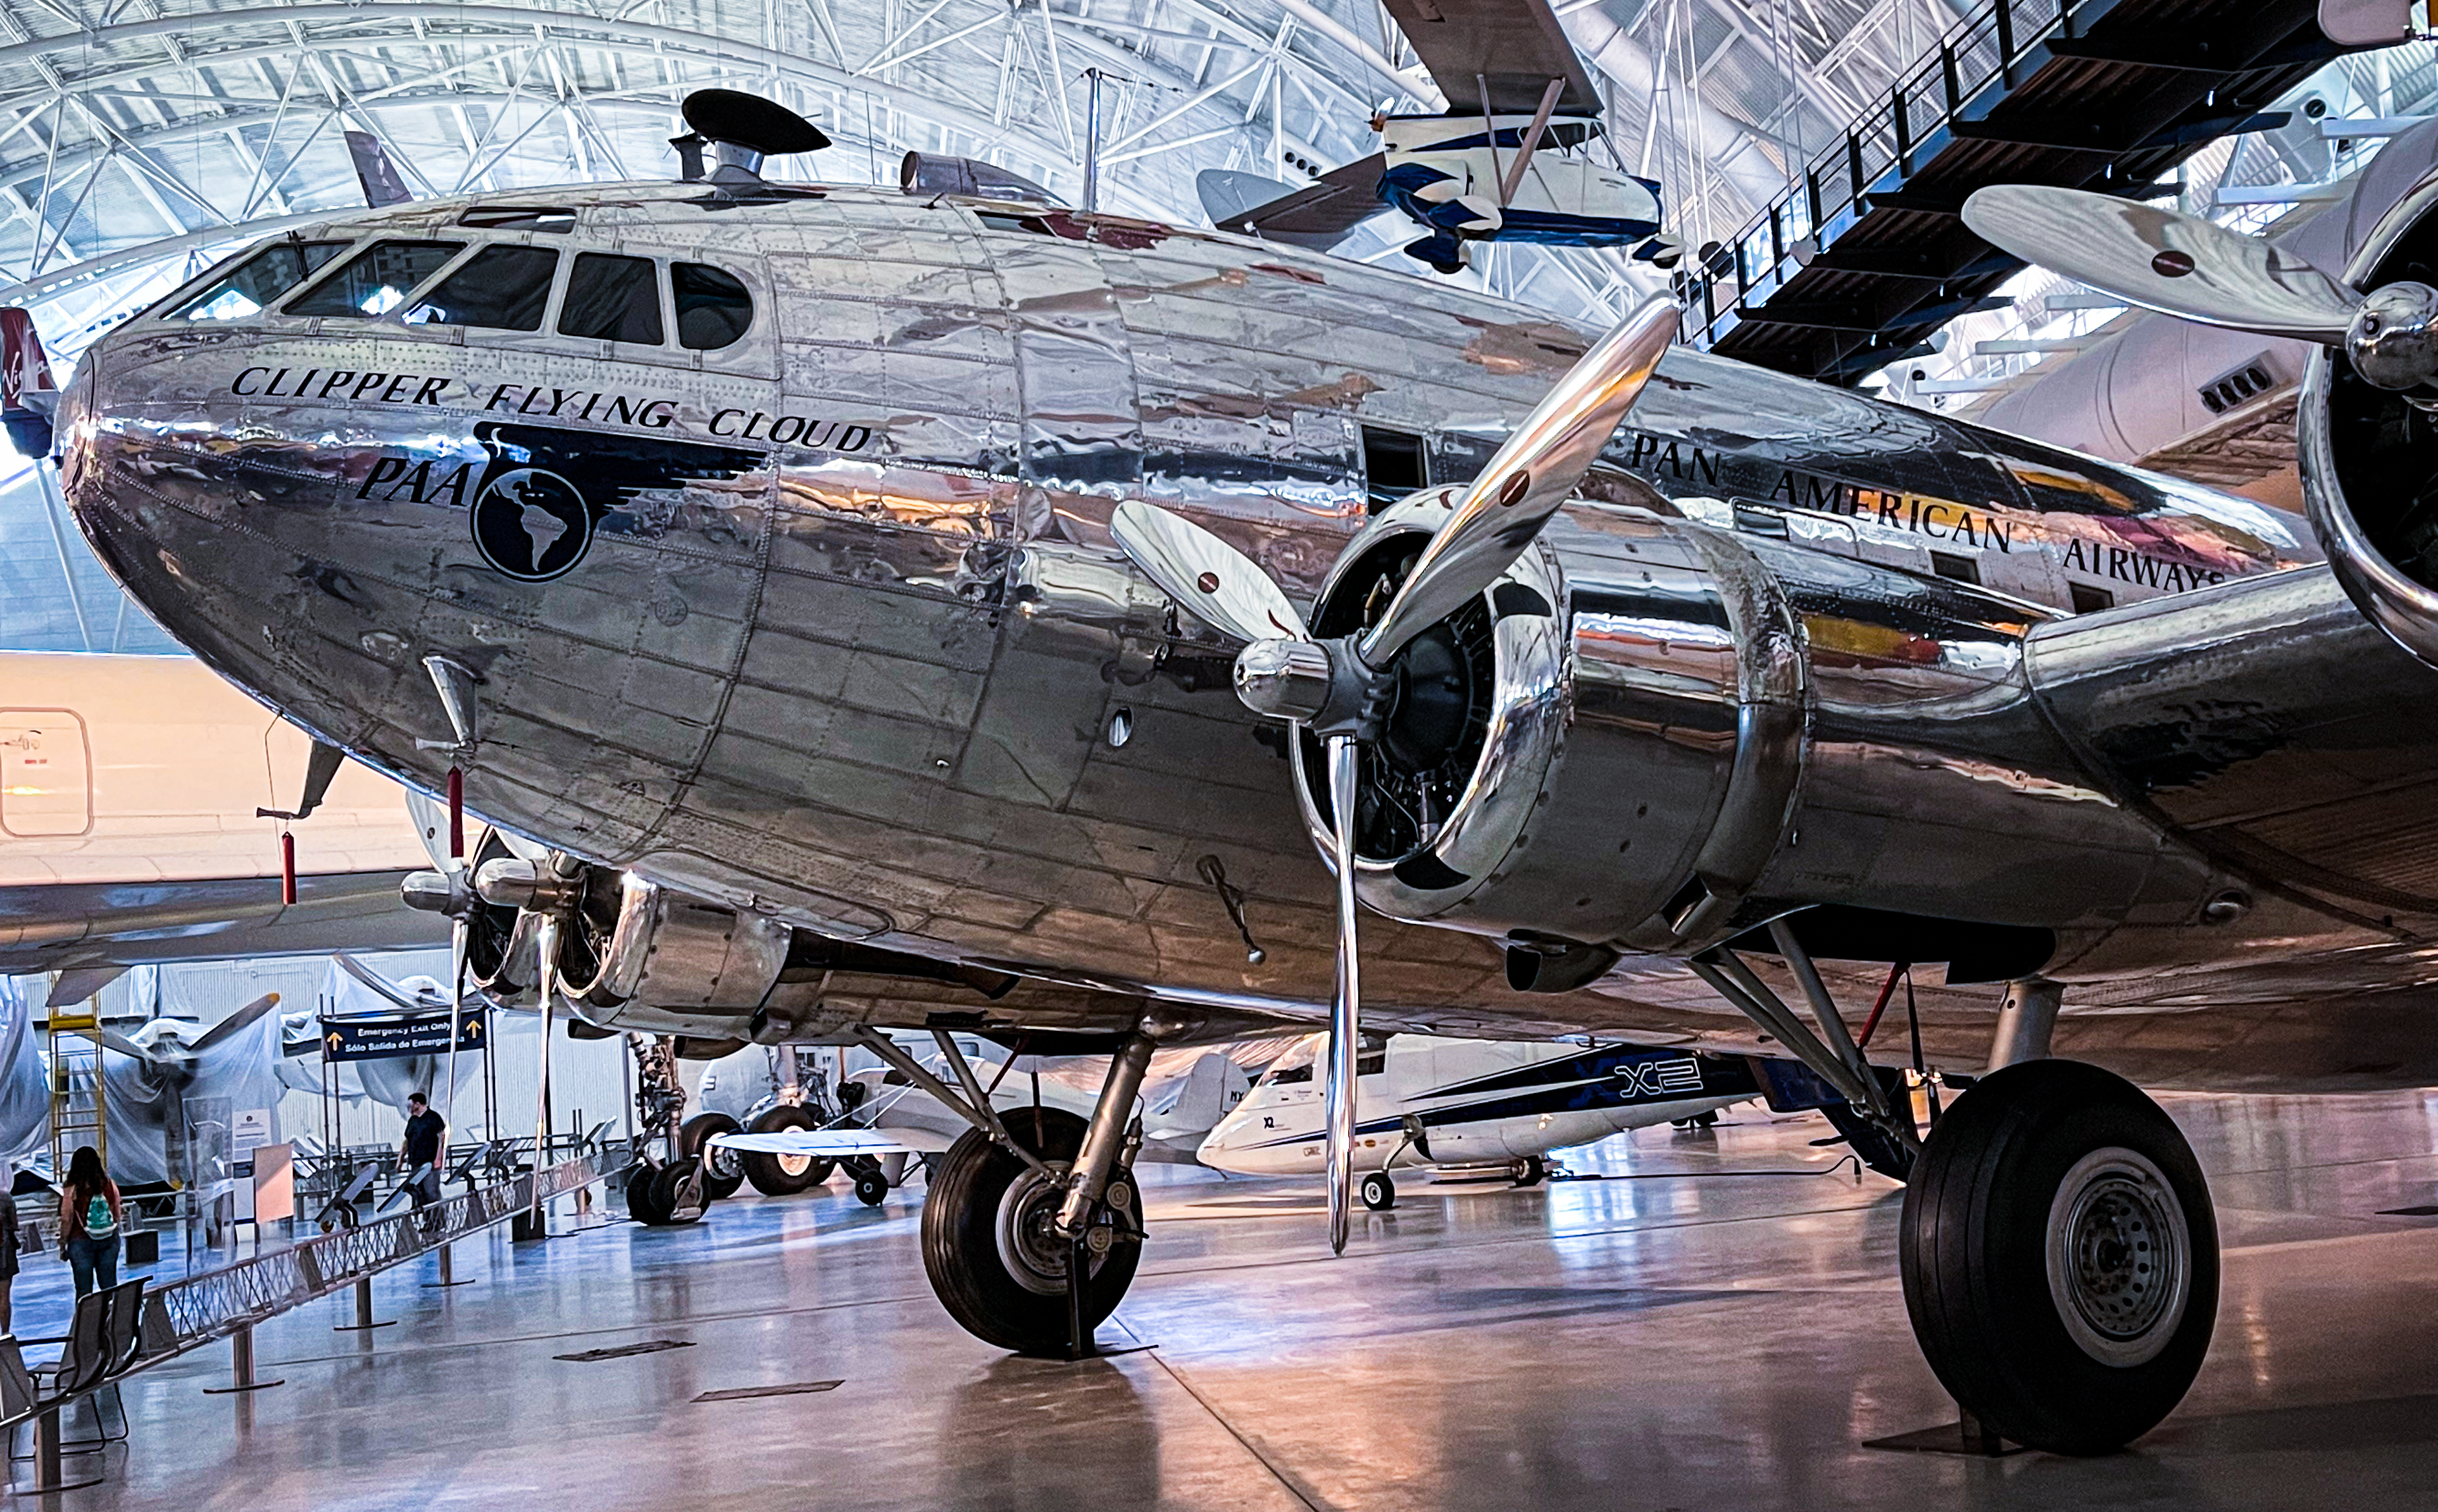
aircraft, tire, wheel, airplane, vehicle, window, propeller, air travel, aerospace manufacturer, aviation, automotive tire, propeller driven aircraft, aircraft engine, military aircraft, aerospace engineering, hangar, airliner, windshield, airline, flap, tread, flight, helicopter, glass, engineering, douglas aircraft company, metal, turbine, turboprop, helicopter rotor